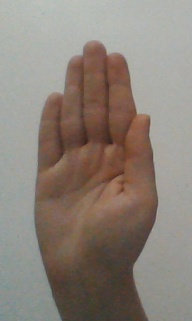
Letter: seen